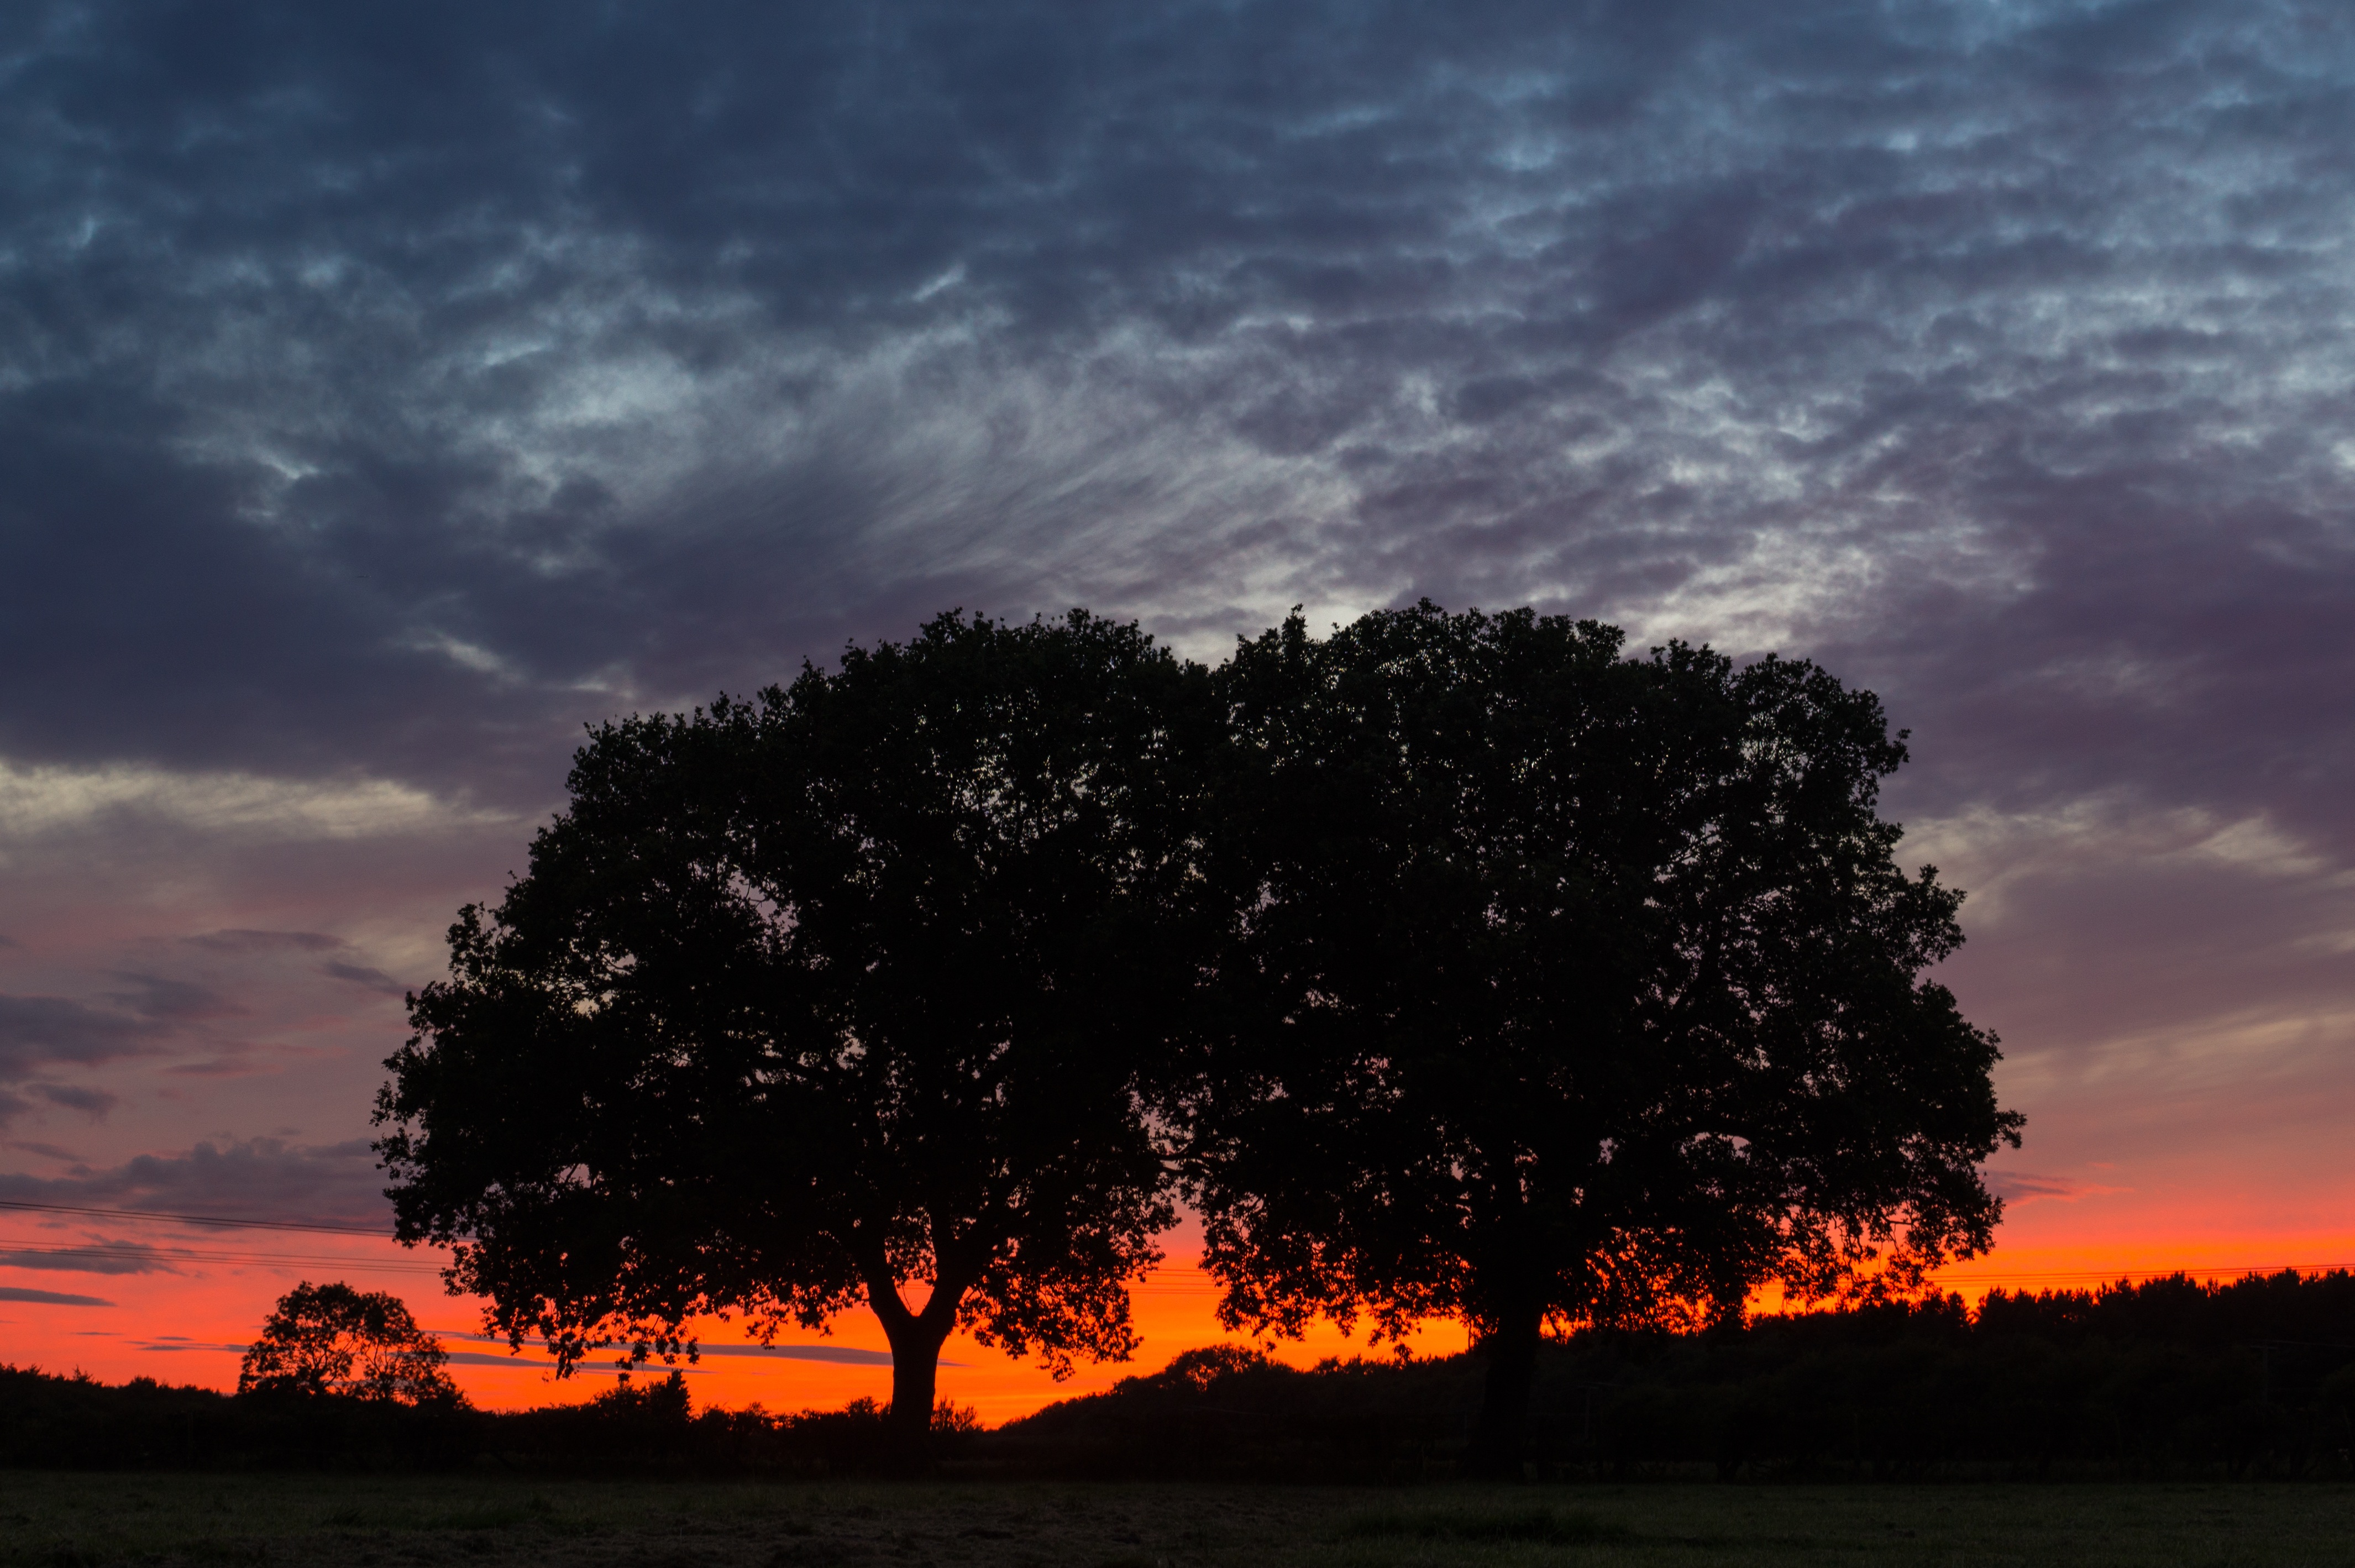
landscape, tree, nature, grass, outdoor, horizon, light, cloud, sky, sunrise, sunset, meadow, countryside, sunlight, morning, dawn, atmosphere, dusk, evening, rural, red, natural, colorful, savanna, trees, burning, afterglow, summer landscape, nature backgrounds, atmospheric phenomenon, woody plant, red sky at morning, twin trees